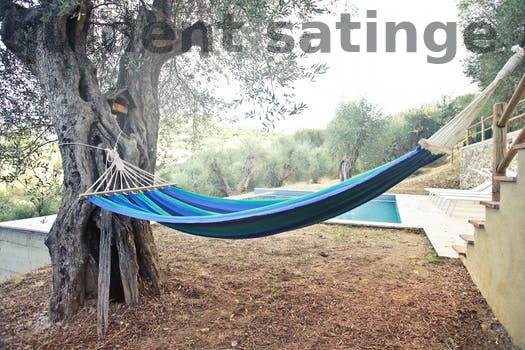
Label: Watermark